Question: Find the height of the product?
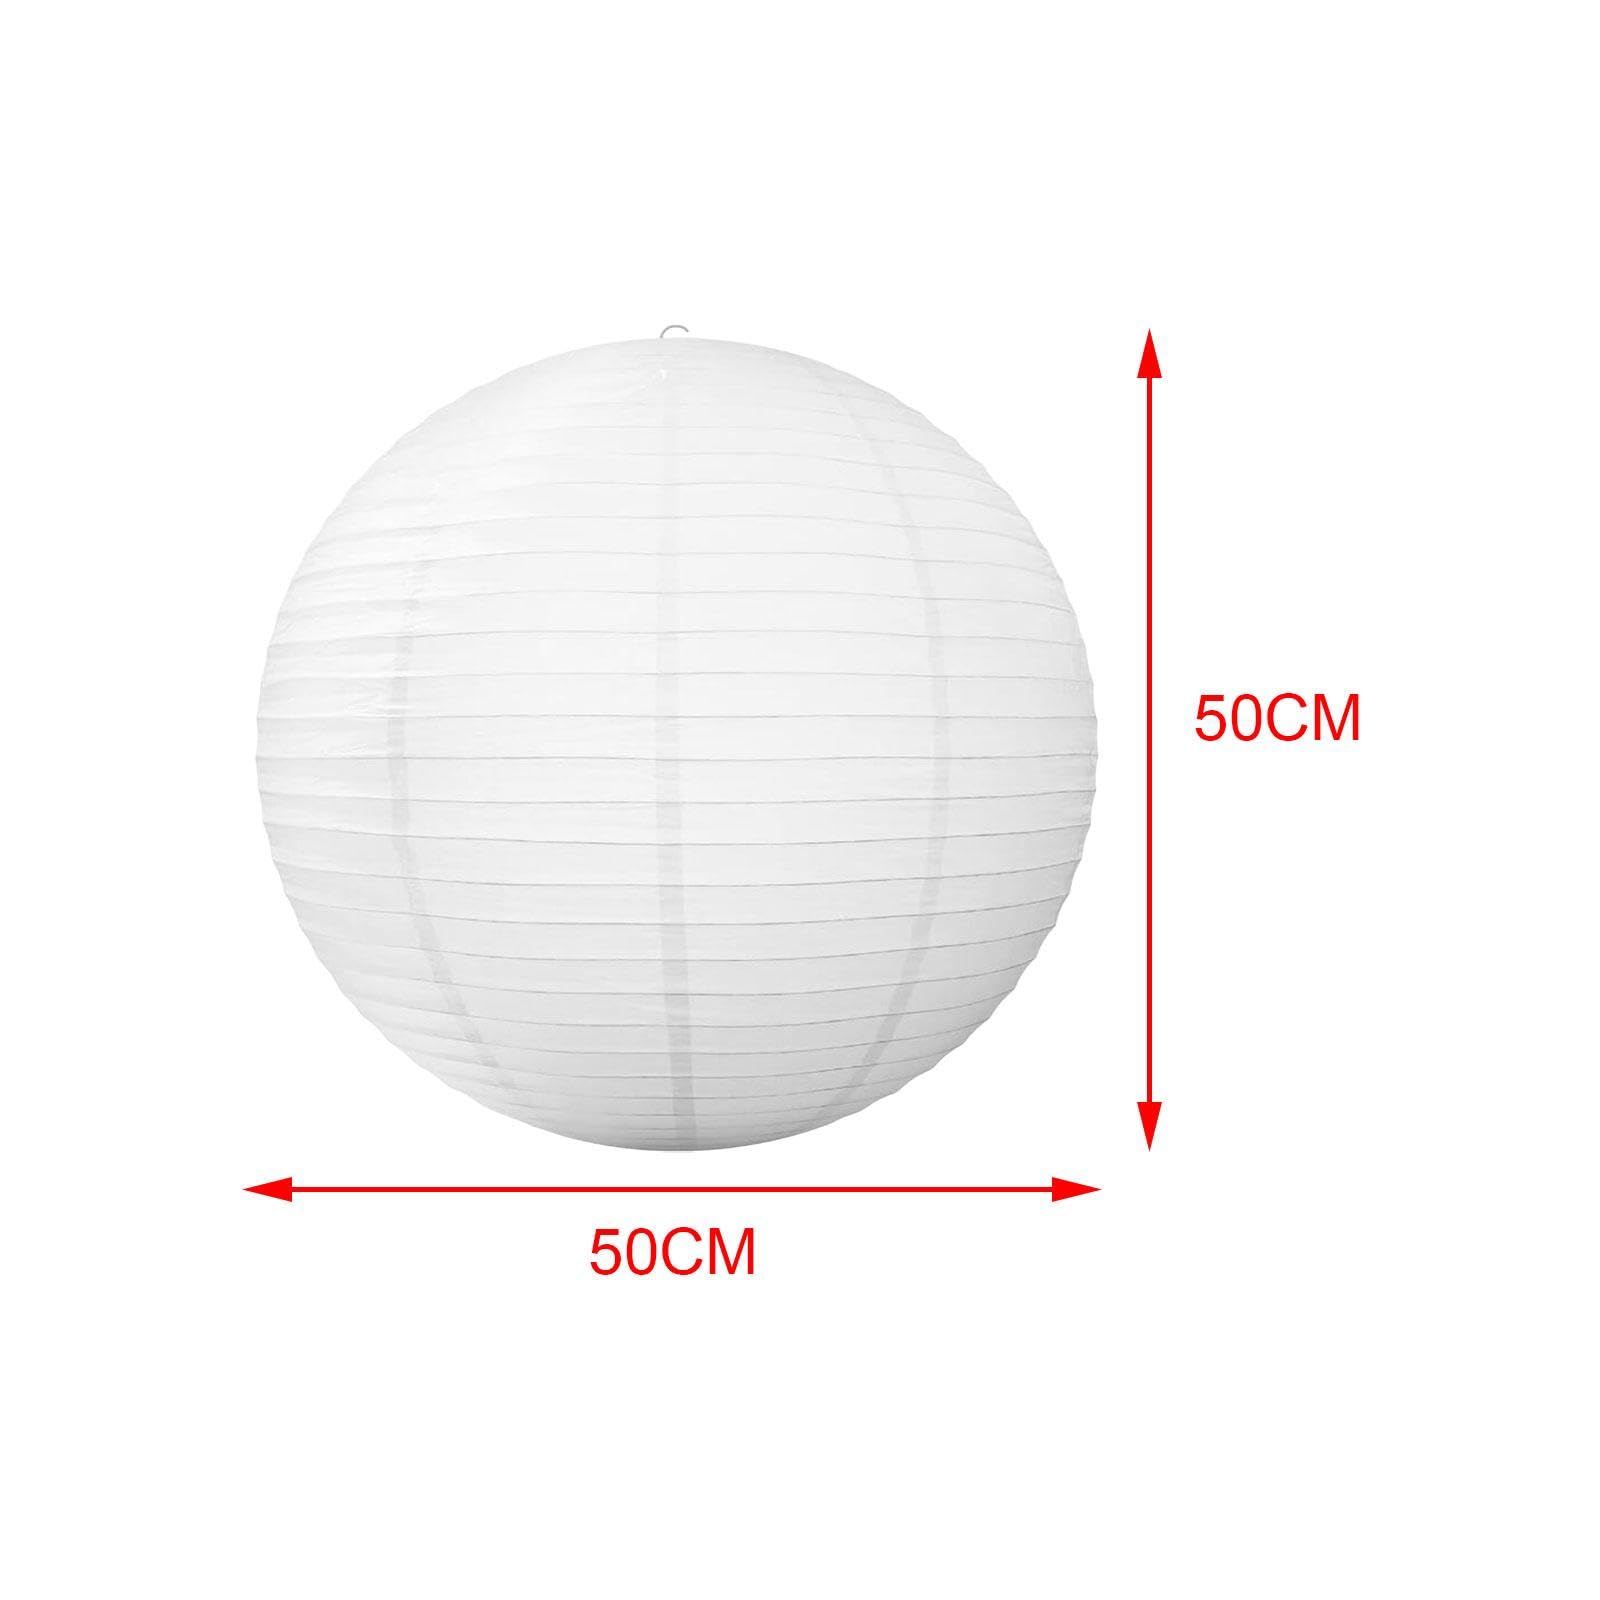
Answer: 50.0 centimetre